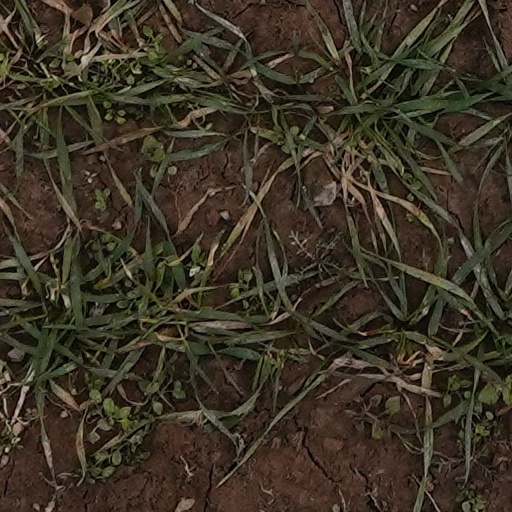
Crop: wheat